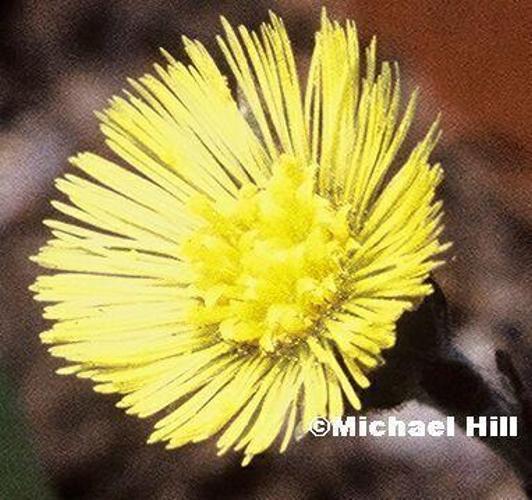
Flower: Coltsfoot